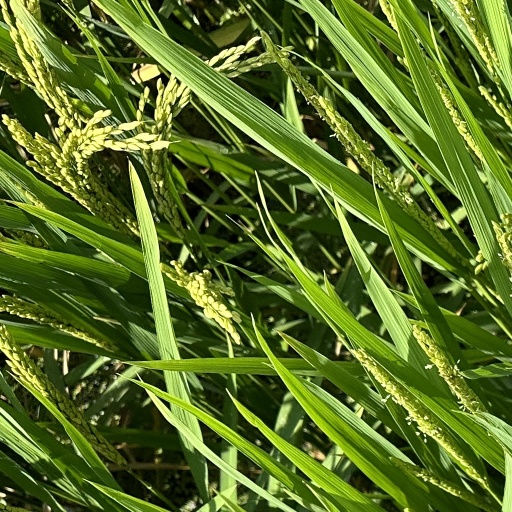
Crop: rice